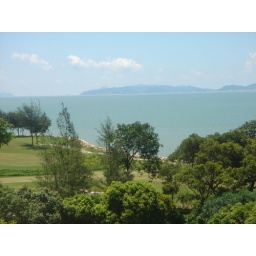
View from our balcony over the ocean and the golf course